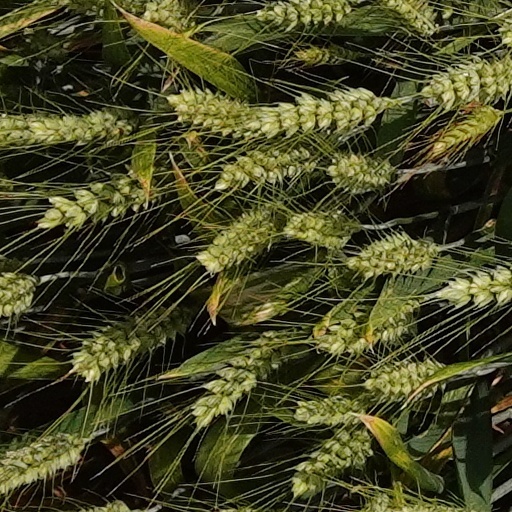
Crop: wheat